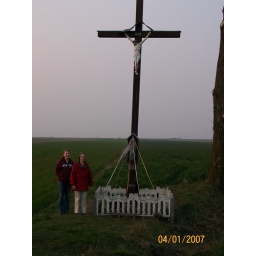
Jeanne and Jeanne by field cross